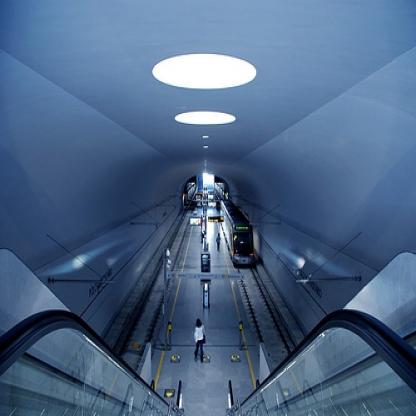
Scene: Indoor